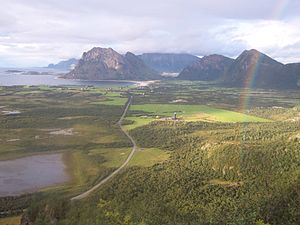
Hagbard og Signe / Lokalisering
Engeløya, hvor man hvert andet år opfører sagaspillet om Hagbart og Signe.
Hagbard og Signe er skikkelser fra den nordiske sagnhistorie. De er et elskende par, som ikke må få hinanden, fordi deres familier ligger i fejde, og som derfor vælger at gå i døden sammen. Grundfortællingen er således den samme som i Shakespeares drama Romeo og Julie. Sagnet og Hagbard og Signe kendes i hovedsagen fra Saxos Gesta Danorum, samt fra en middelalderlig folkevise med titlen Havbor og Signelil.